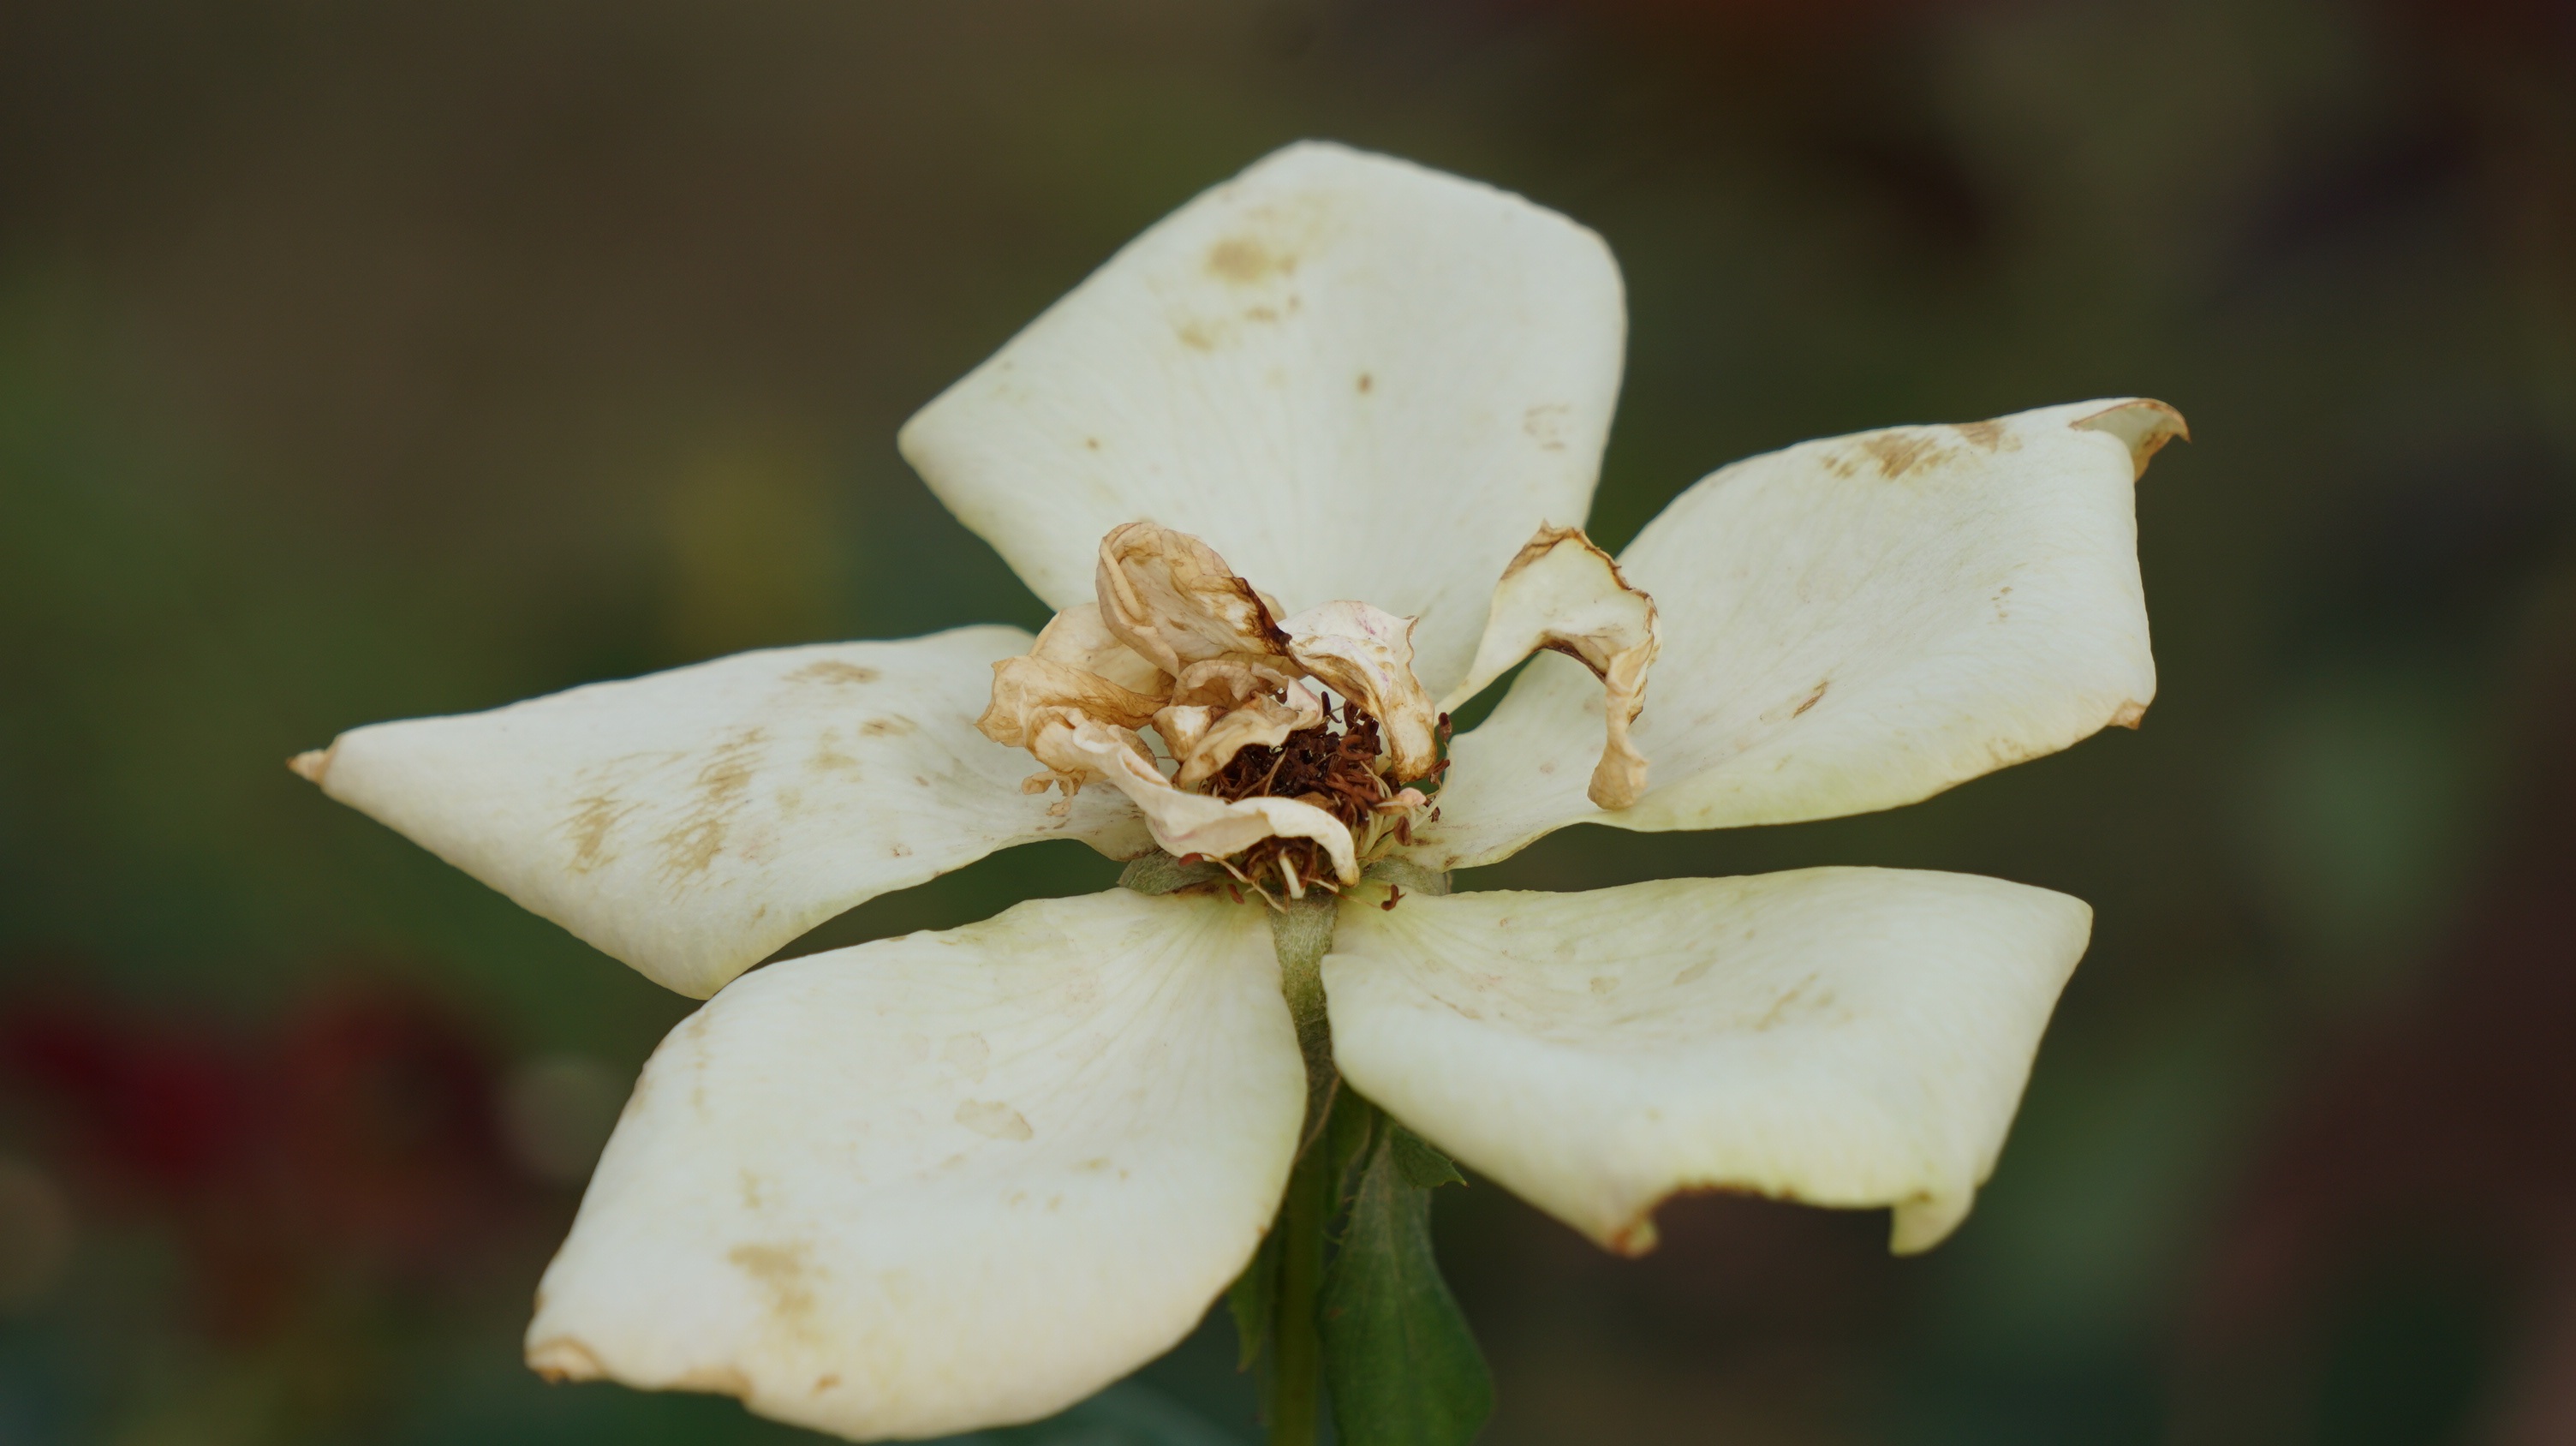
nature, branch, blossom, plant, white, photography, leaf, flower, petal, rose, botany, flora, fauna, wildflower, close up, bud, macro photography, flowering plant, a rose, wilt, plant stem, land plant, an unforgettable, roira, zhou, ruangroi